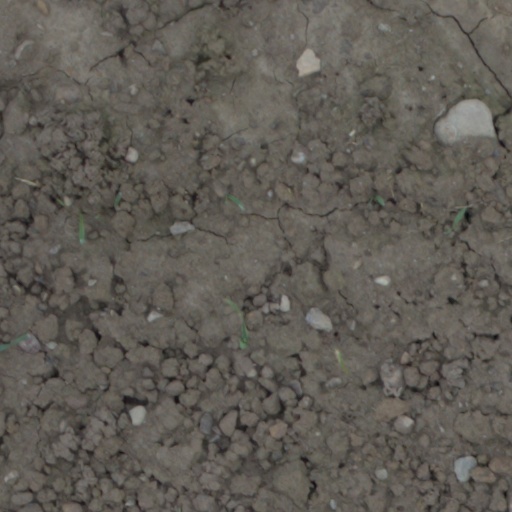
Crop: wheat